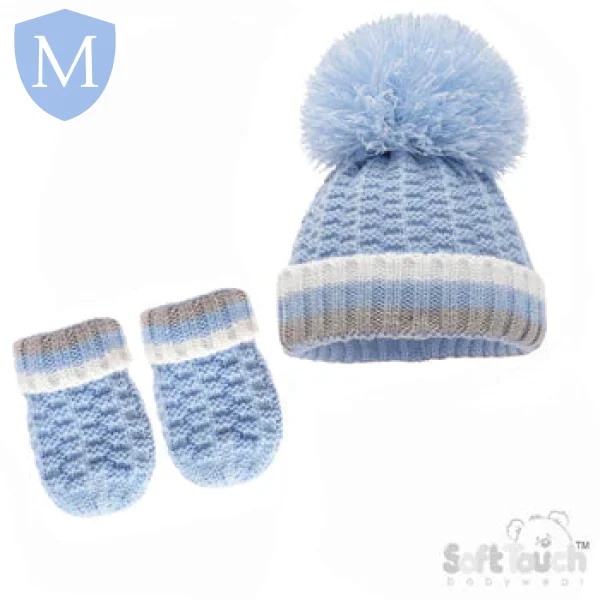
Ribbed Hat & Mitten Set (H468) (Baby Hats) (Baby Mittens)
Brand: Mansuri
Size: NB-12 months Gender: Unisex Colour/ Design: Plain Hat w/Turnover & Large Pom-Pom & Mitten Set Composition: 100% Acyrlic
Category: Apparel & Accessories > Clothing Accessories > Baby & Toddler Clothing Accessories > Baby & Toddler Gloves & Mittens